Ramechhap Airport

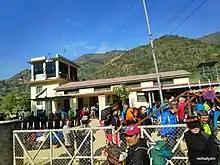
Crowded entrance of Manthali airport.

The airport is located near Feeder Road 32. It is connected to Kathmandu via BP Highway.